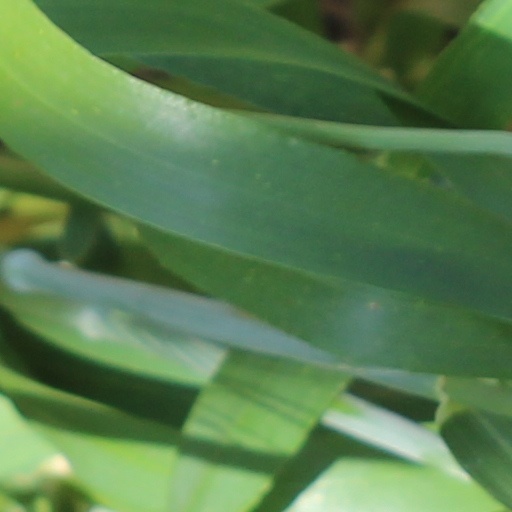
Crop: wheat